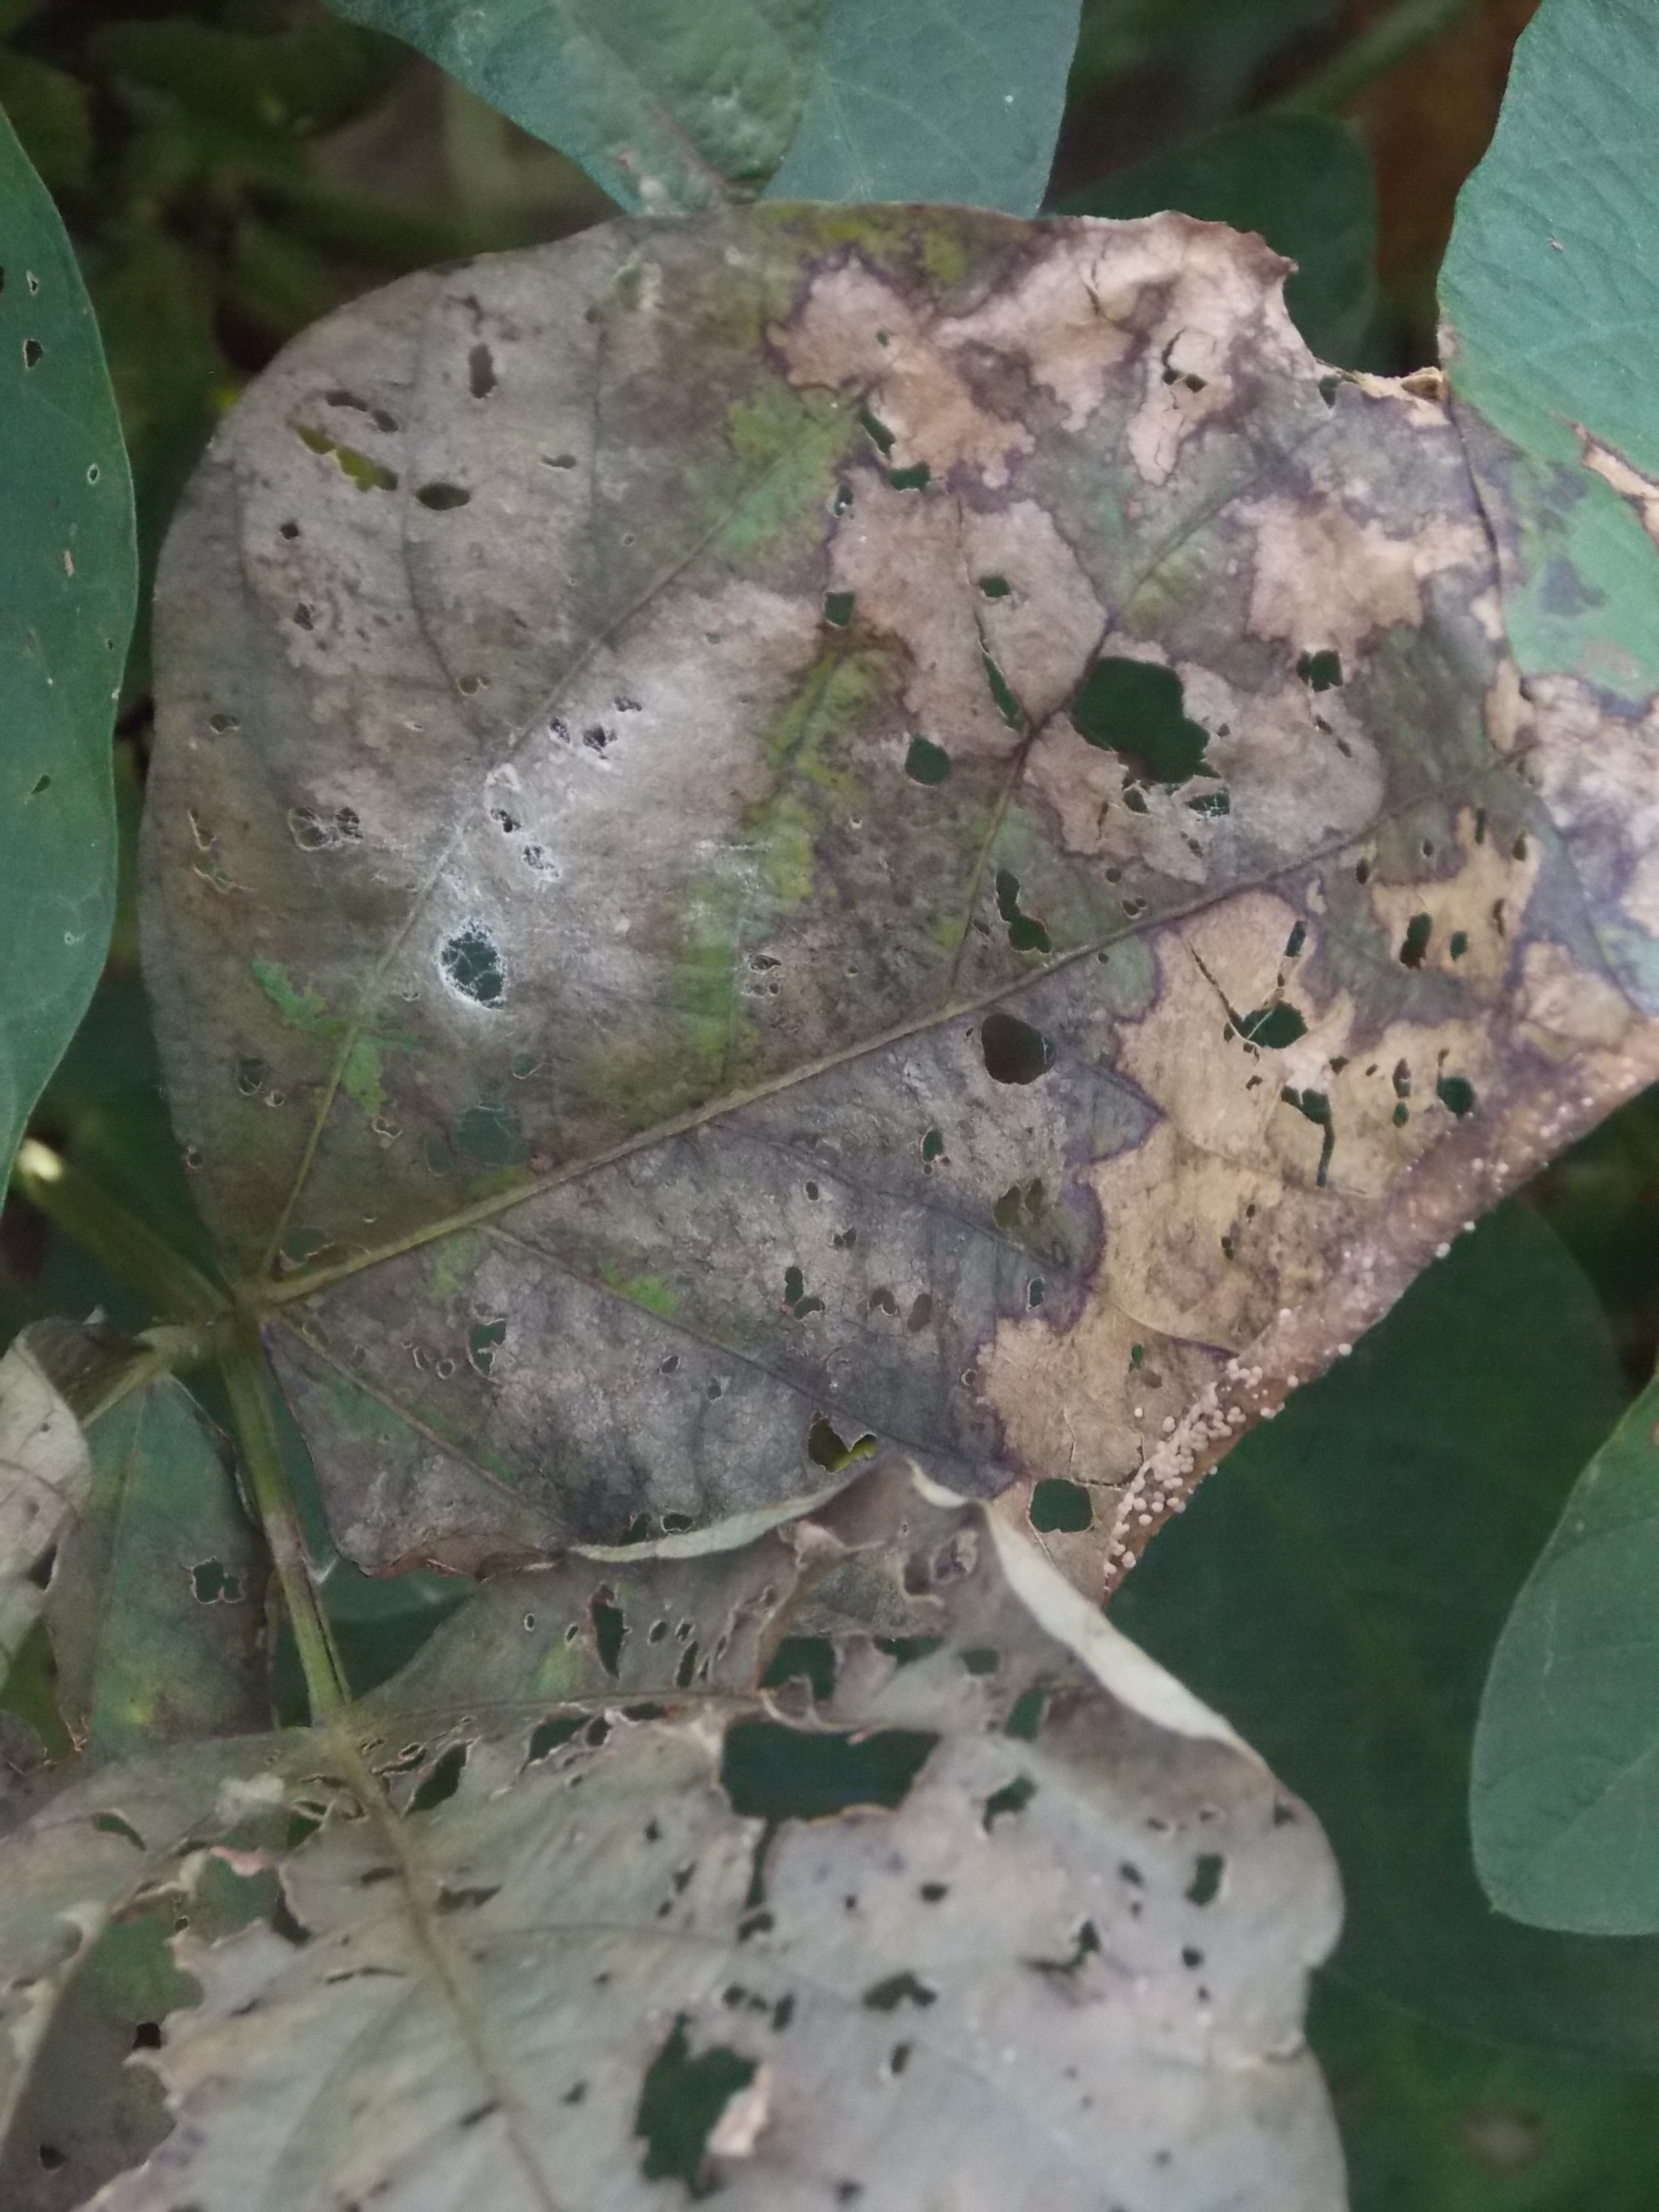
Label: Disease